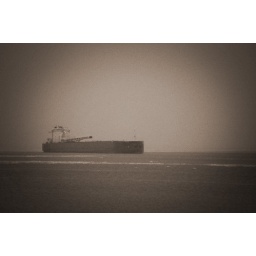
A ship coming in to Duluth, taken from the balcony of our r. A ship coming in to Duluth, taken from the balcony of our room at the Canal Park Lodge